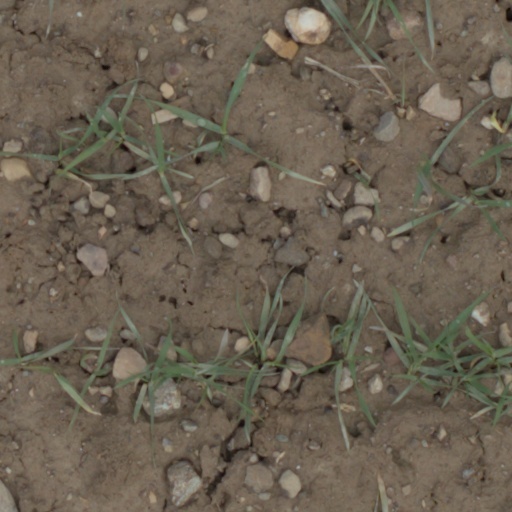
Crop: wheat